Medic (TV series)

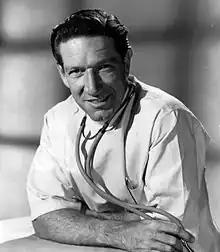
Richard Boone as Konrad Styner, 1955.

Medic is an American medical drama television series that aired on NBC from September 13, 1954, to August 27, 1956. It was television's first doctor drama to focus attention on medical procedures.